Drew Brees

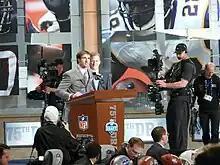
Brees announcing the Saints' draft pick at the 2010 NFL draft

On July 13, the Saints and Brees agreed to a five-year, $100 million contract. The contract included the largest amount of guaranteed money in NFL history, at $60 million. $40 million of the contract was paid the first year.